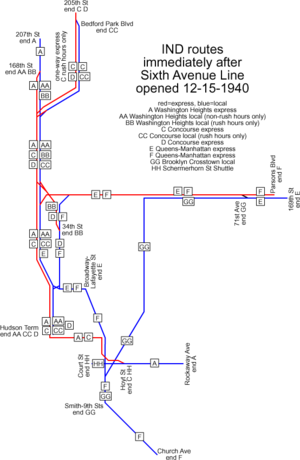
L'IND Sixth Avenue Line est une ligne souterraine du métro de New York qui dessert l'arrondissement de Manhattan. Issue de l'ancien réseau de l'Independent Subway System, construit par la ville de New York à partir des années 1930, elle fait aujourd'hui partie de la Division B. Elle constitue l'une des lignes principales du réseau qui donnent leur couleur aux dessertes qui les empruntent. La ligne, inaugurée en 1936 et achevée en 1968 comporte aujourd'hui 14 stations, et tire son nom du fait que la plupart de son tracé est situé en dessous de la Sixième Avenue. Elle est empruntée par les métros B, D, F et M. En outre, elle est reliée à l'IND Eighth Avenue Line au niveau de plusieurs stations à Manhattan. La couleur orange a été adoptée en 1979.
L'IND Eighth Avenue Line est une ligne souterraine du métro de New York qui dessert l'arrondissement de Manhattan. Issue de l'ancien réseau de l'Independent Subway System, construit par la ville de New York à partir des années 1930, elle fait aujourd'hui partie de la Division B. Elle constitue l'une des lignes principales du réseau qui donnent leur couleur aux dessertes qui les empruntent. La ligne, inaugurée en 1932 et achevée en 1933 comporte aujourd'hui 30 stations, et tire son nom du fait que la plupart de son tracé est situé en dessous de la Huitième Avenue. Elle est empruntée par les métros A, C et E, et est reliée à l'IND Sixth Avenue Line au niveau de plusieurs stations à Manhattan. La couleur bleu marine a été adoptée en 1979.